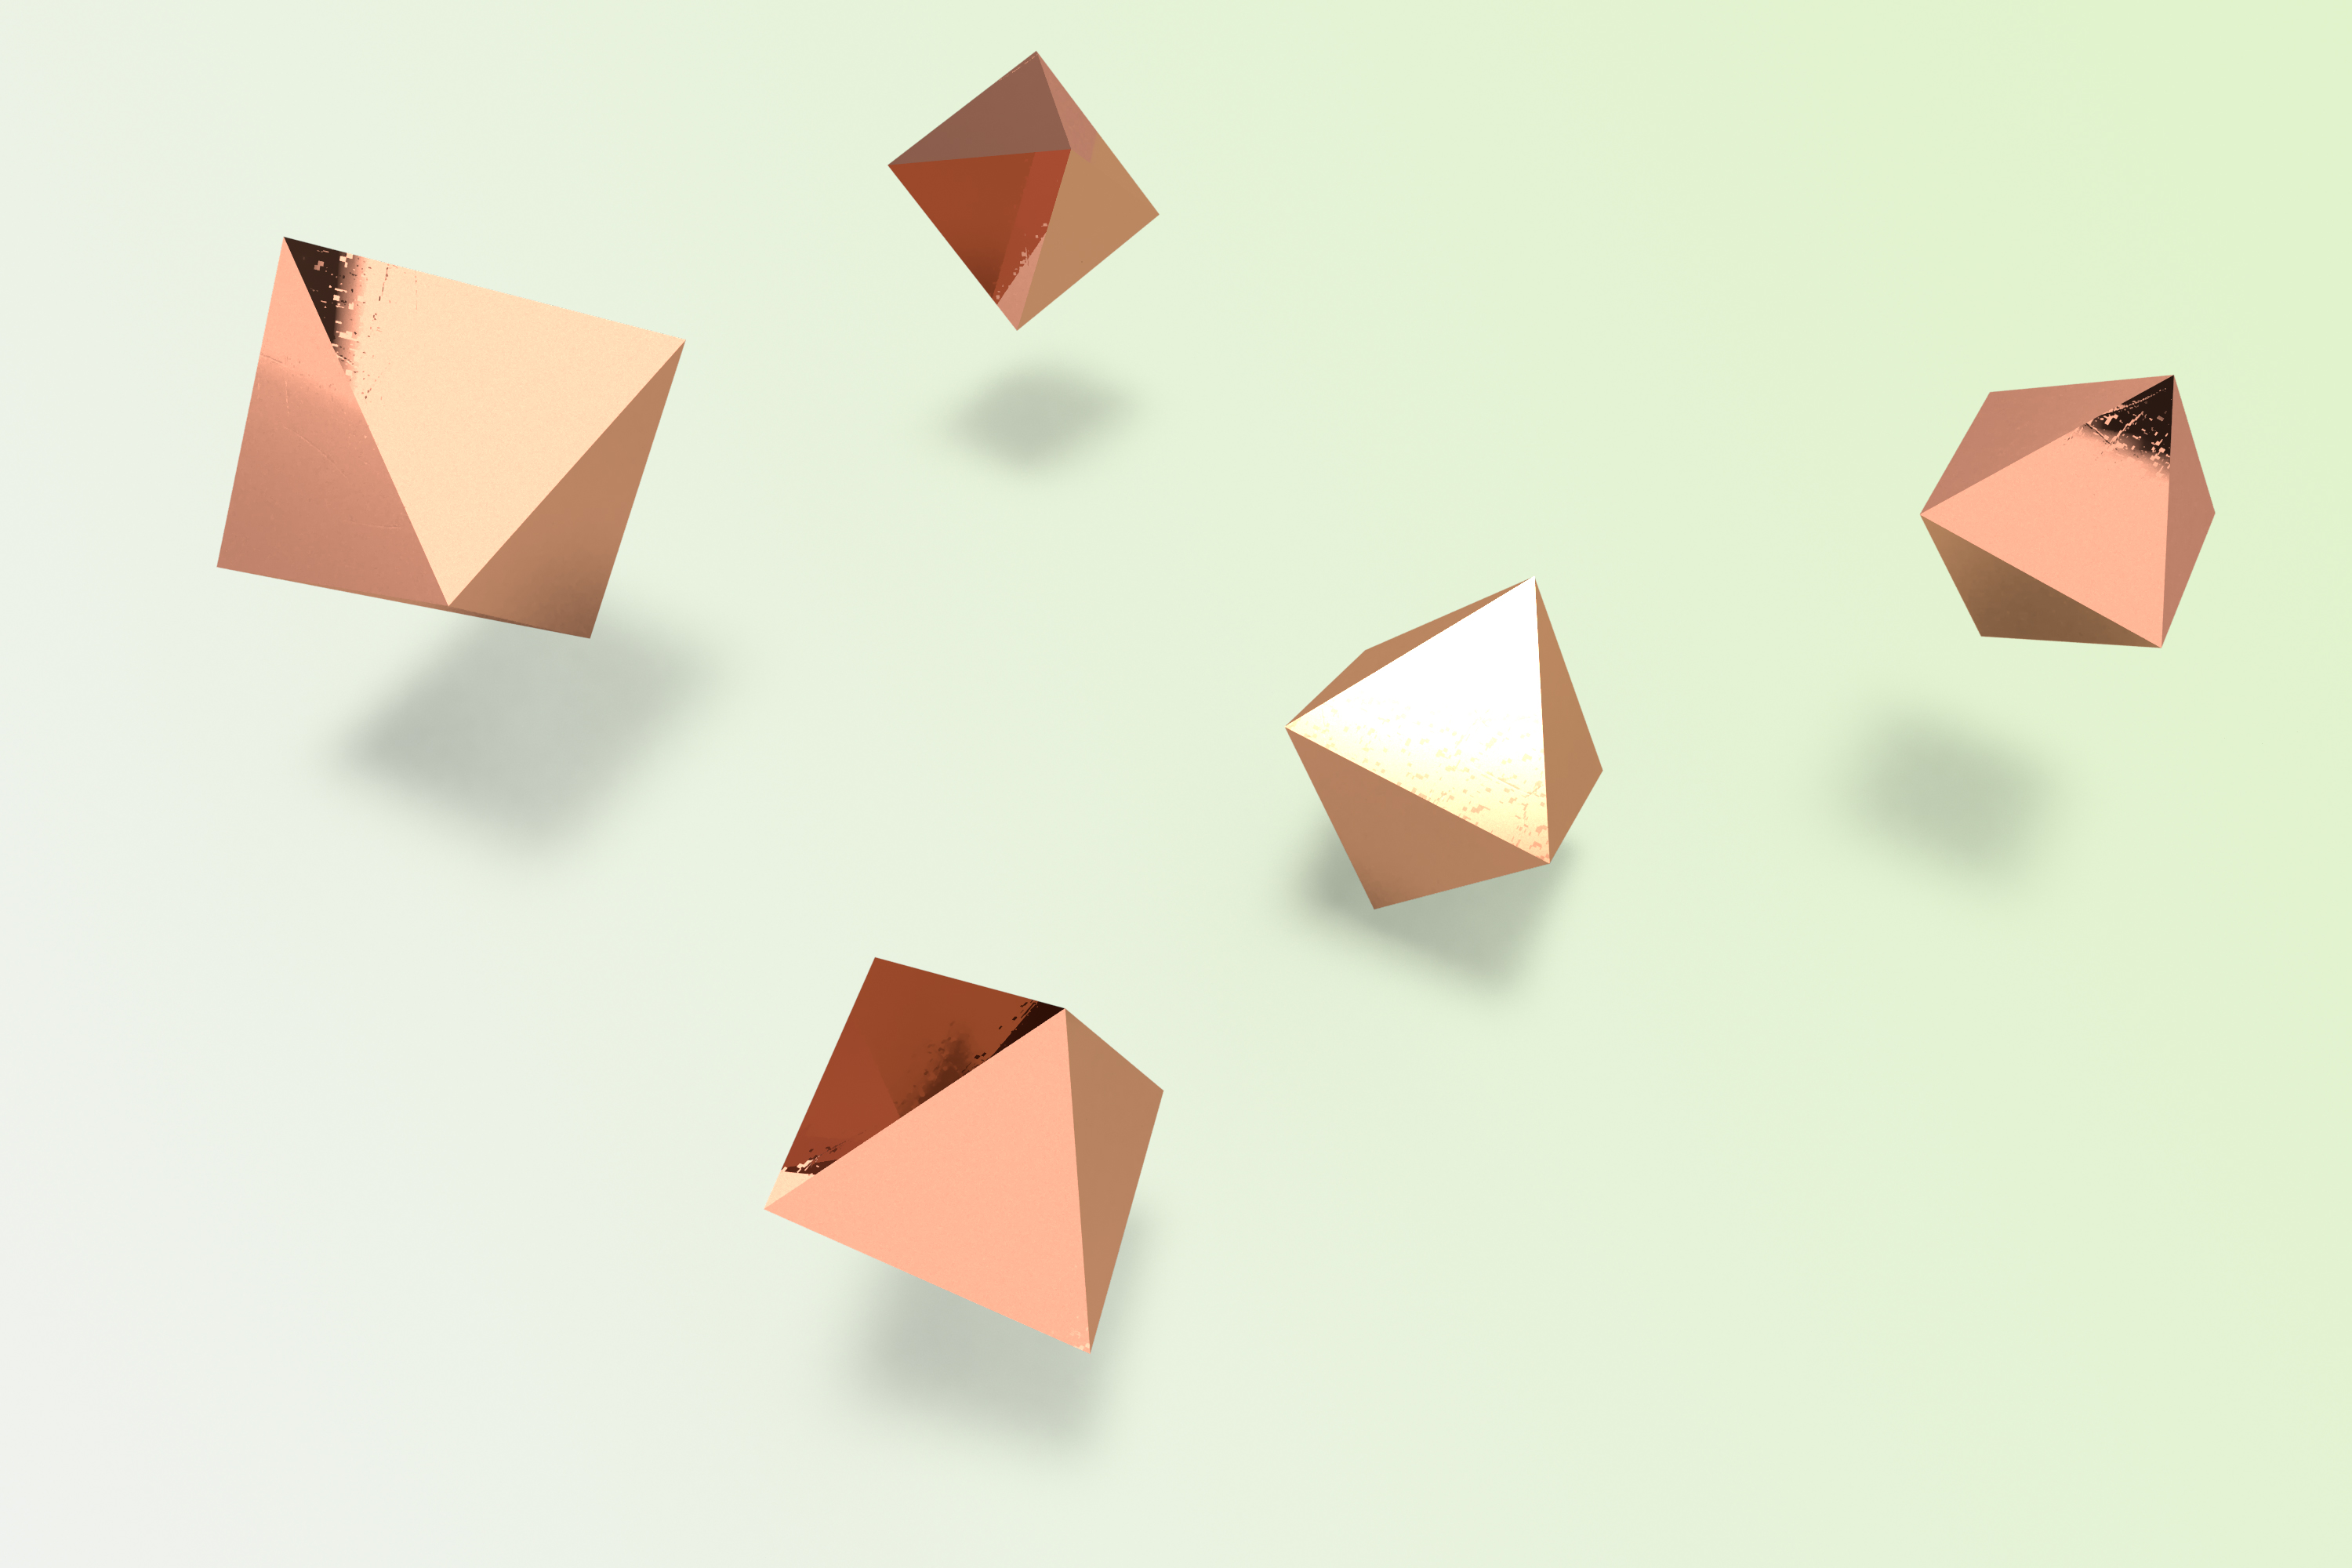
origami, art, craft, square, creative arts, paper, copper, metal, illustration